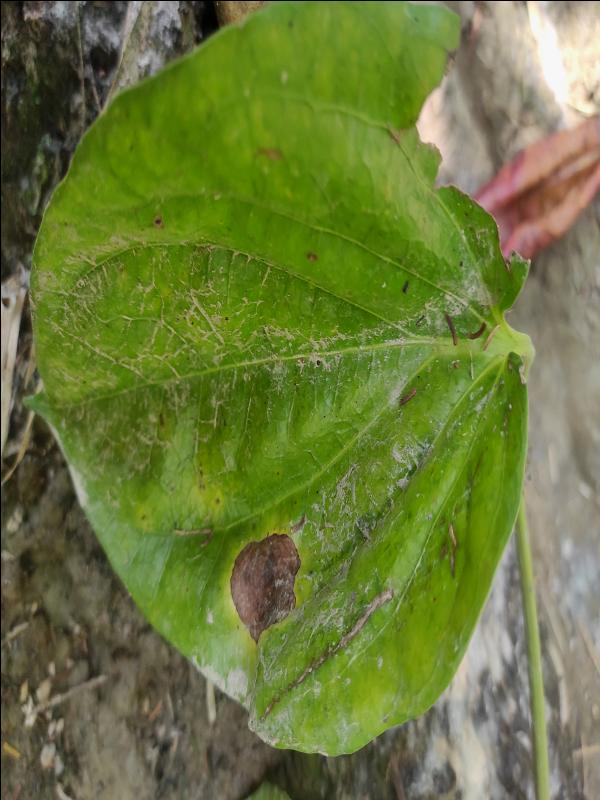
Label: Fungal_Brown_Spot_Disease